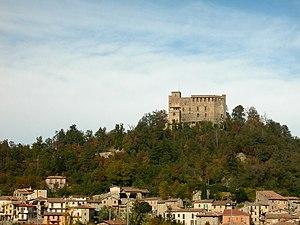
L'association I Borghi più belli d'Italia est née en mars 2001 sous l'impulsion de Conseil du tourisme de l'ANCI.
Zavattarello est une commune italienne de la province de Pavie dans la région Lombardie en Italie.